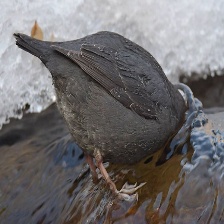
Species: AMERICAN DIPPER
Scientific name: CINCLUS MEXICANUS